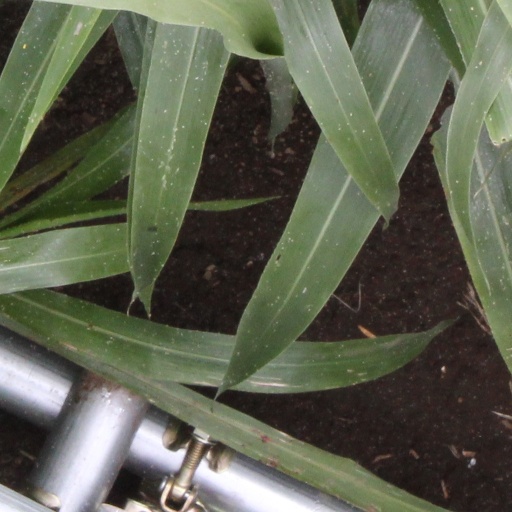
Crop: sorghum